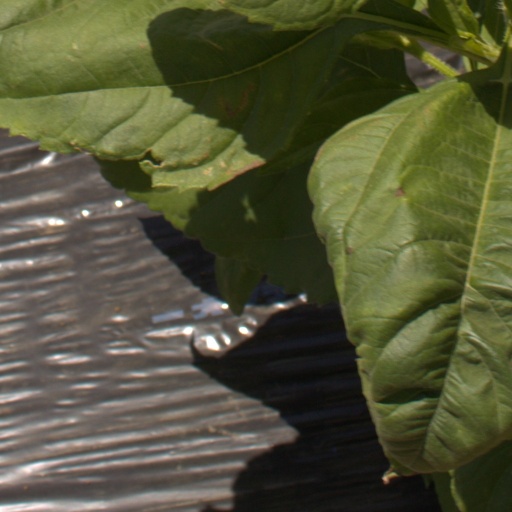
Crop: Jerusalem artichoke